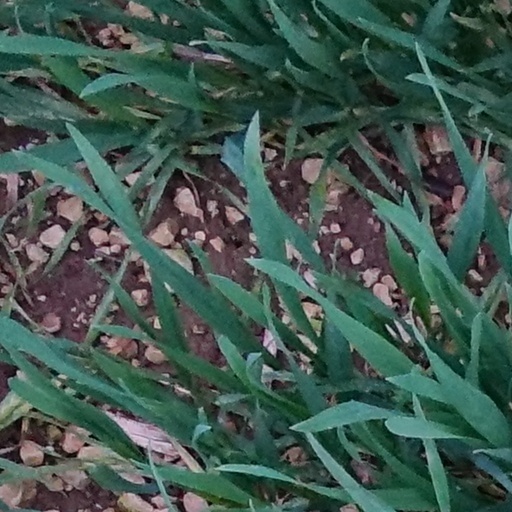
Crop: wheat